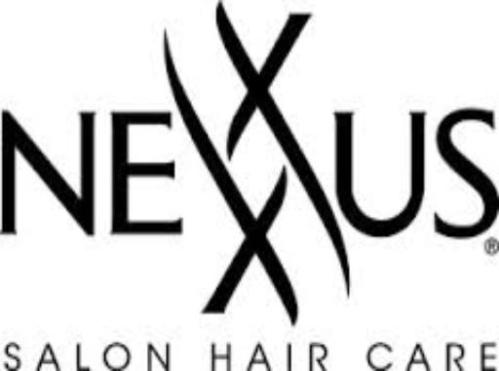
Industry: Necessities